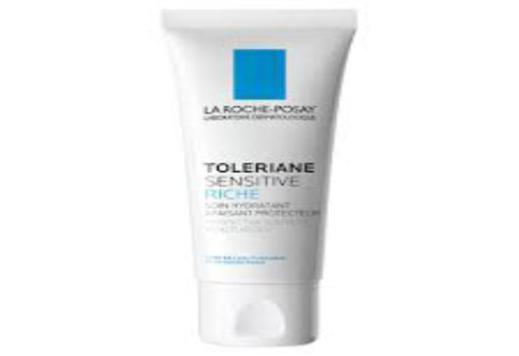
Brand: la roche-posay
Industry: Necessities